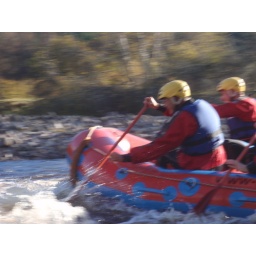
white water rafting two day adventure stag weekend. three sections of the Findhorn river over two days.